The Hot l Baltimore

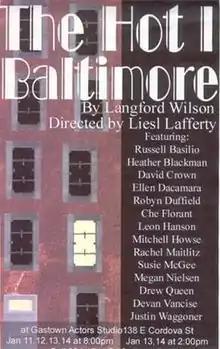
Window card for the Gastown Actor's Studio 2001 production

The Hot L Baltimore is a 1973 American play by Lanford Wilson set in the lobby of the Hotel Baltimore. The plot focuses on the residents of the decaying property, who are faced with eviction when the structure is condemned. The play draws its title from the hotel's neon marquee with a burned-out "e" that was never replaced.